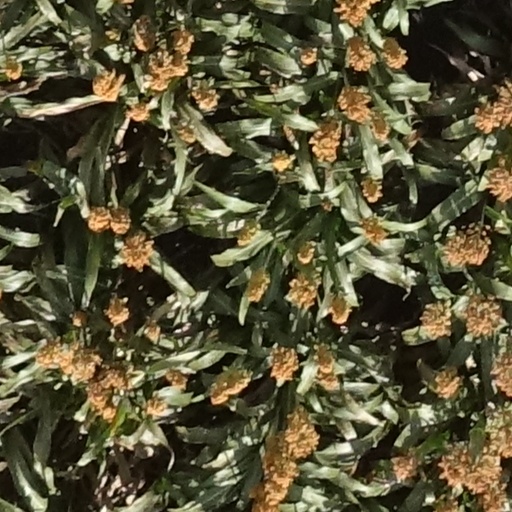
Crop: sorghum